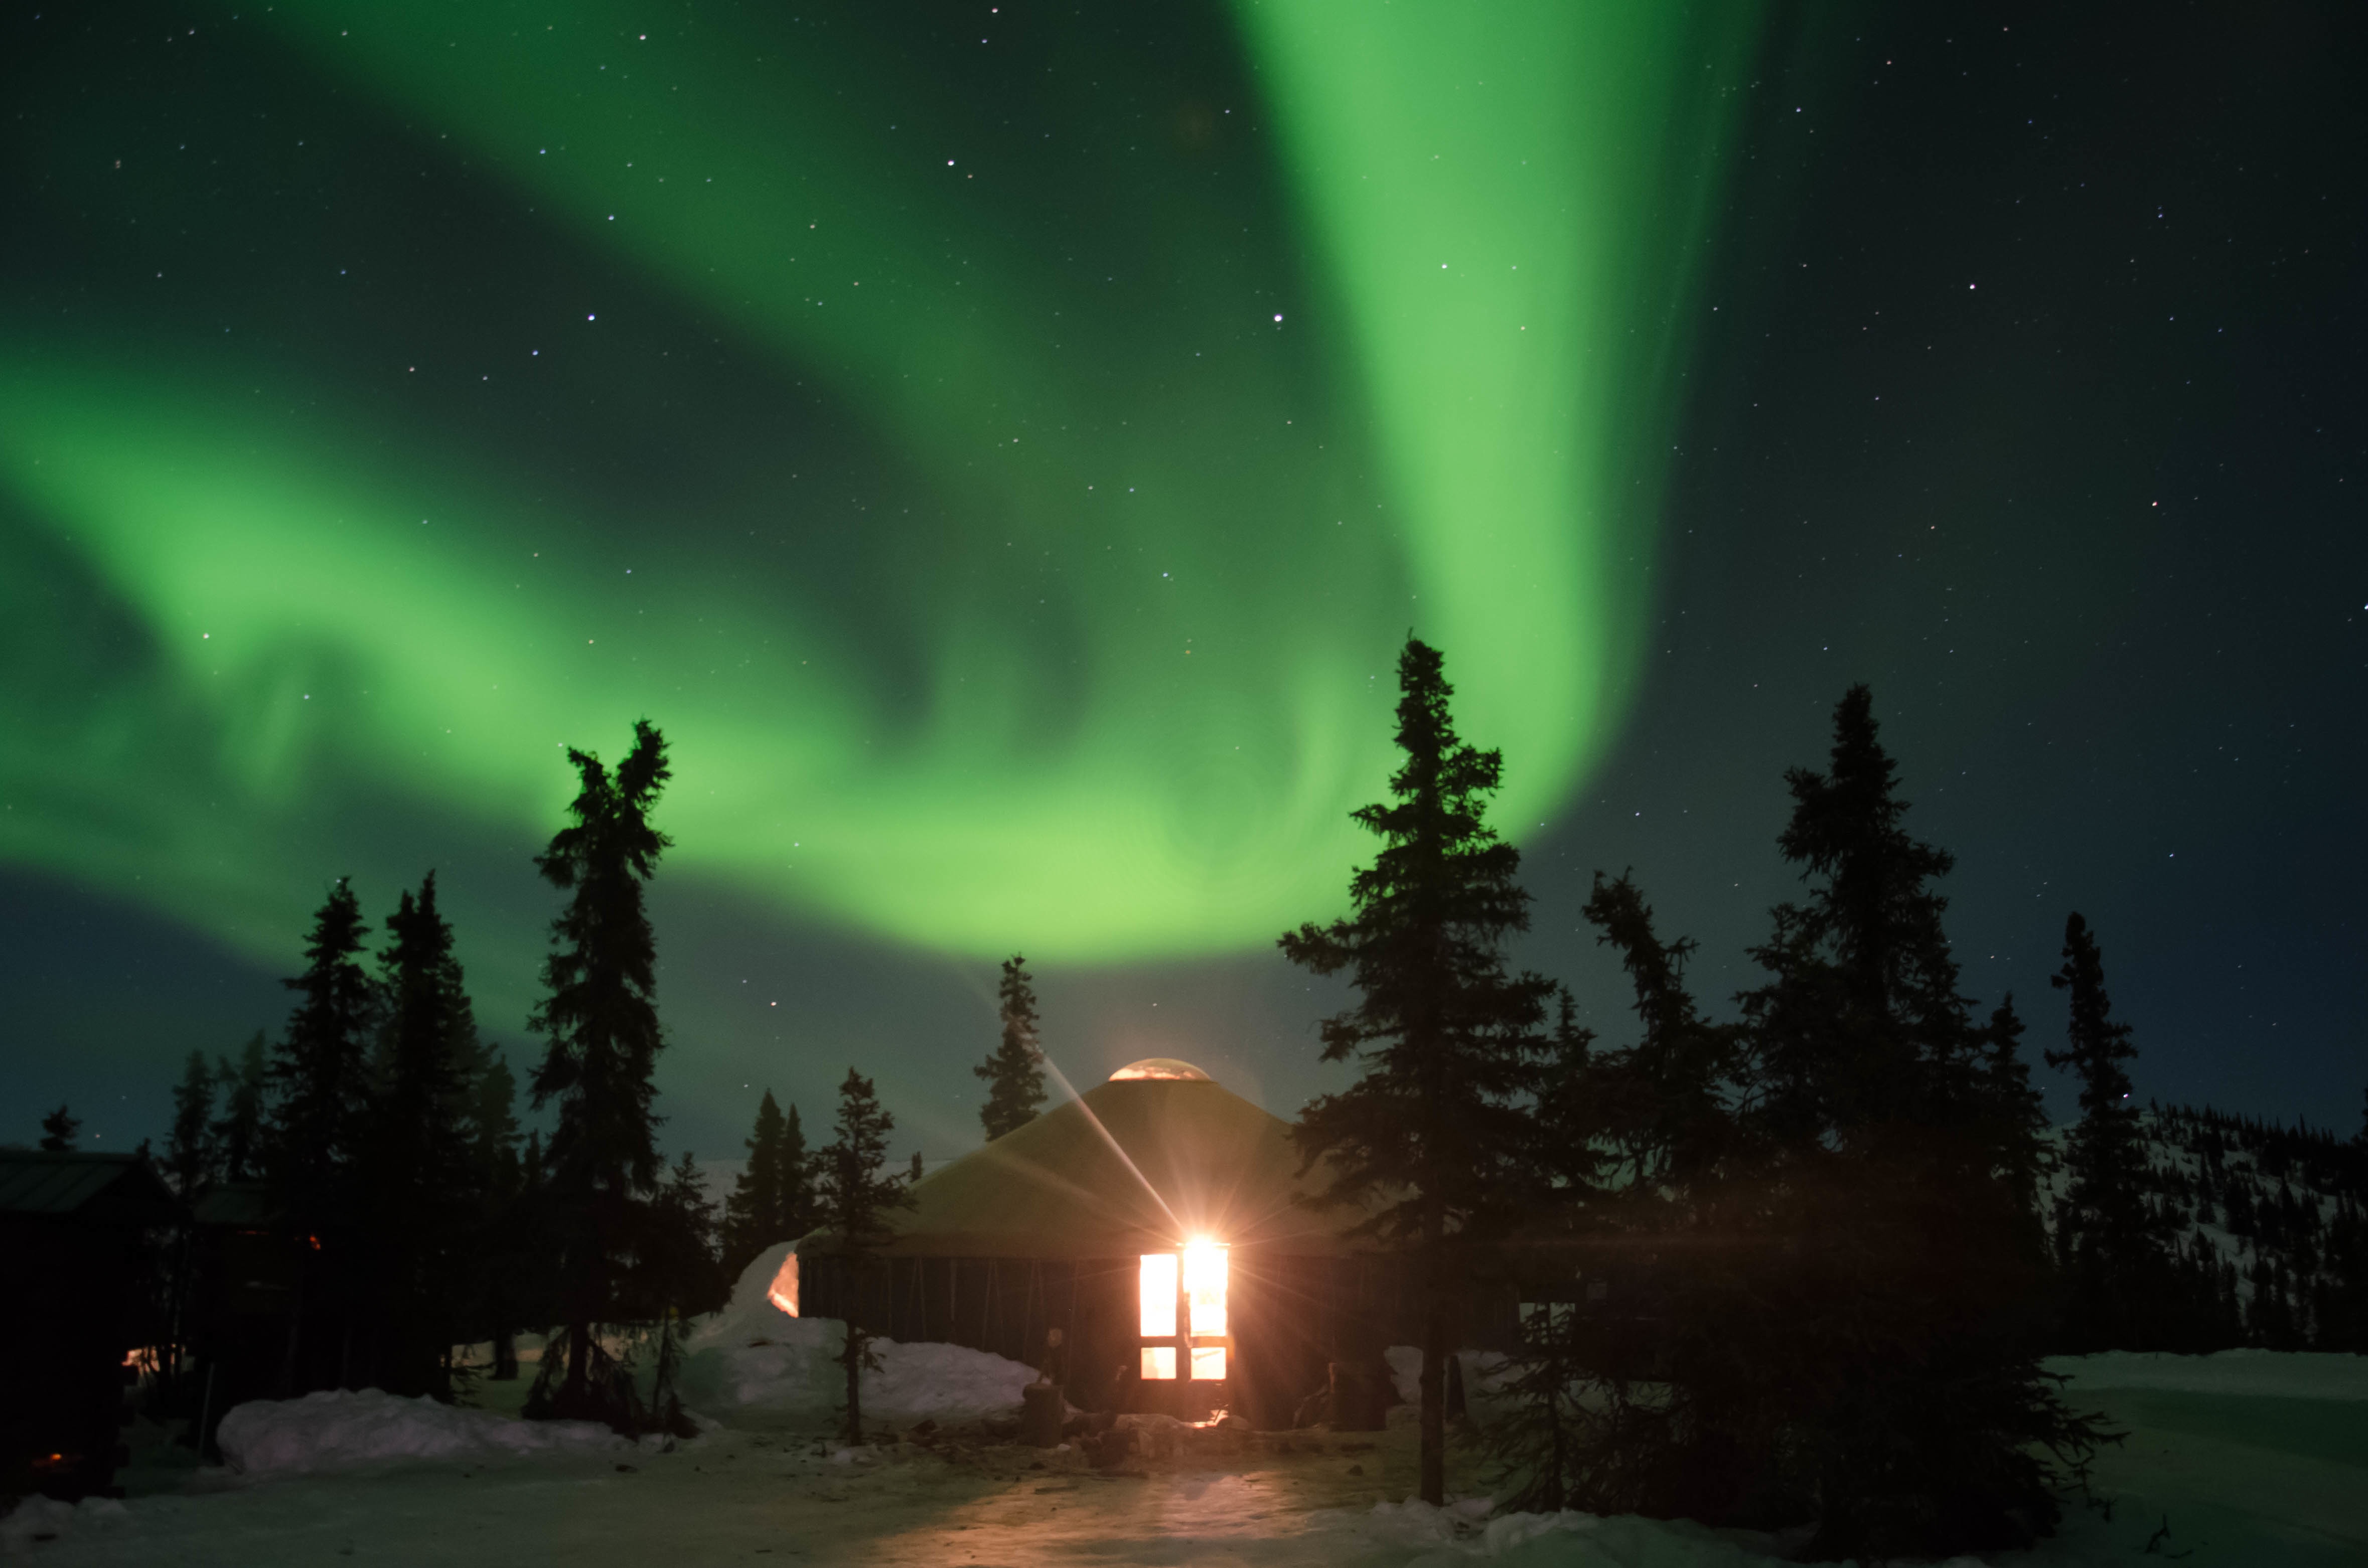
night, atmosphere, aurora, midnight